Shibuya

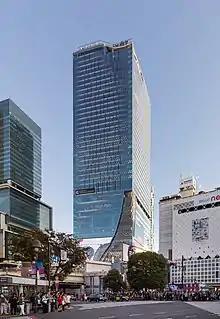
Shibuya Scramble Squareand Shibuya Hikarie (left)

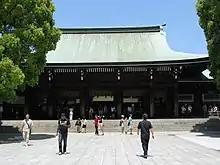
Meiji Shrine

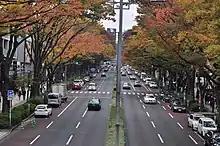
Omotesandō

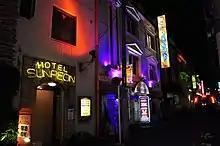
Love hotels concentrated in Dōgenzaka

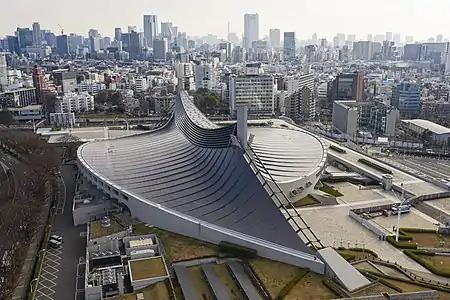
Yoyogi National Gymnasium

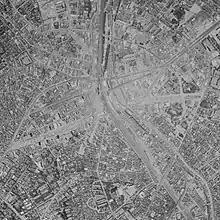
Aerial view around Shibuya Station in June 1963

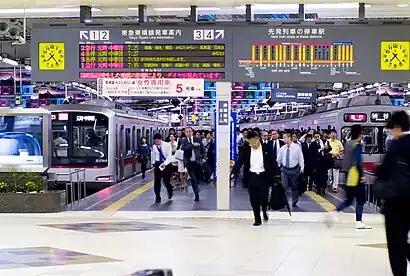
The former Tokyu Toyoko Line station (now demolished)

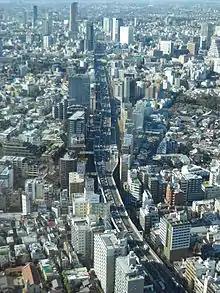
Shuto Expressway No.3 Shibuya Route

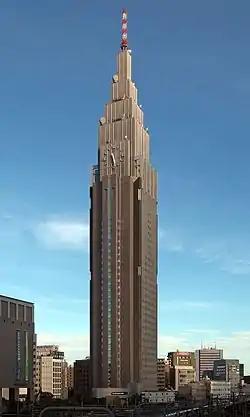
NTT Docomo Yoyogi Building

The main station in Shibuya is Shibuya Station. The southern half of Shinjuku Station, including the New South Entrance, is located in Shibuya.